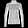
Label: Pullover